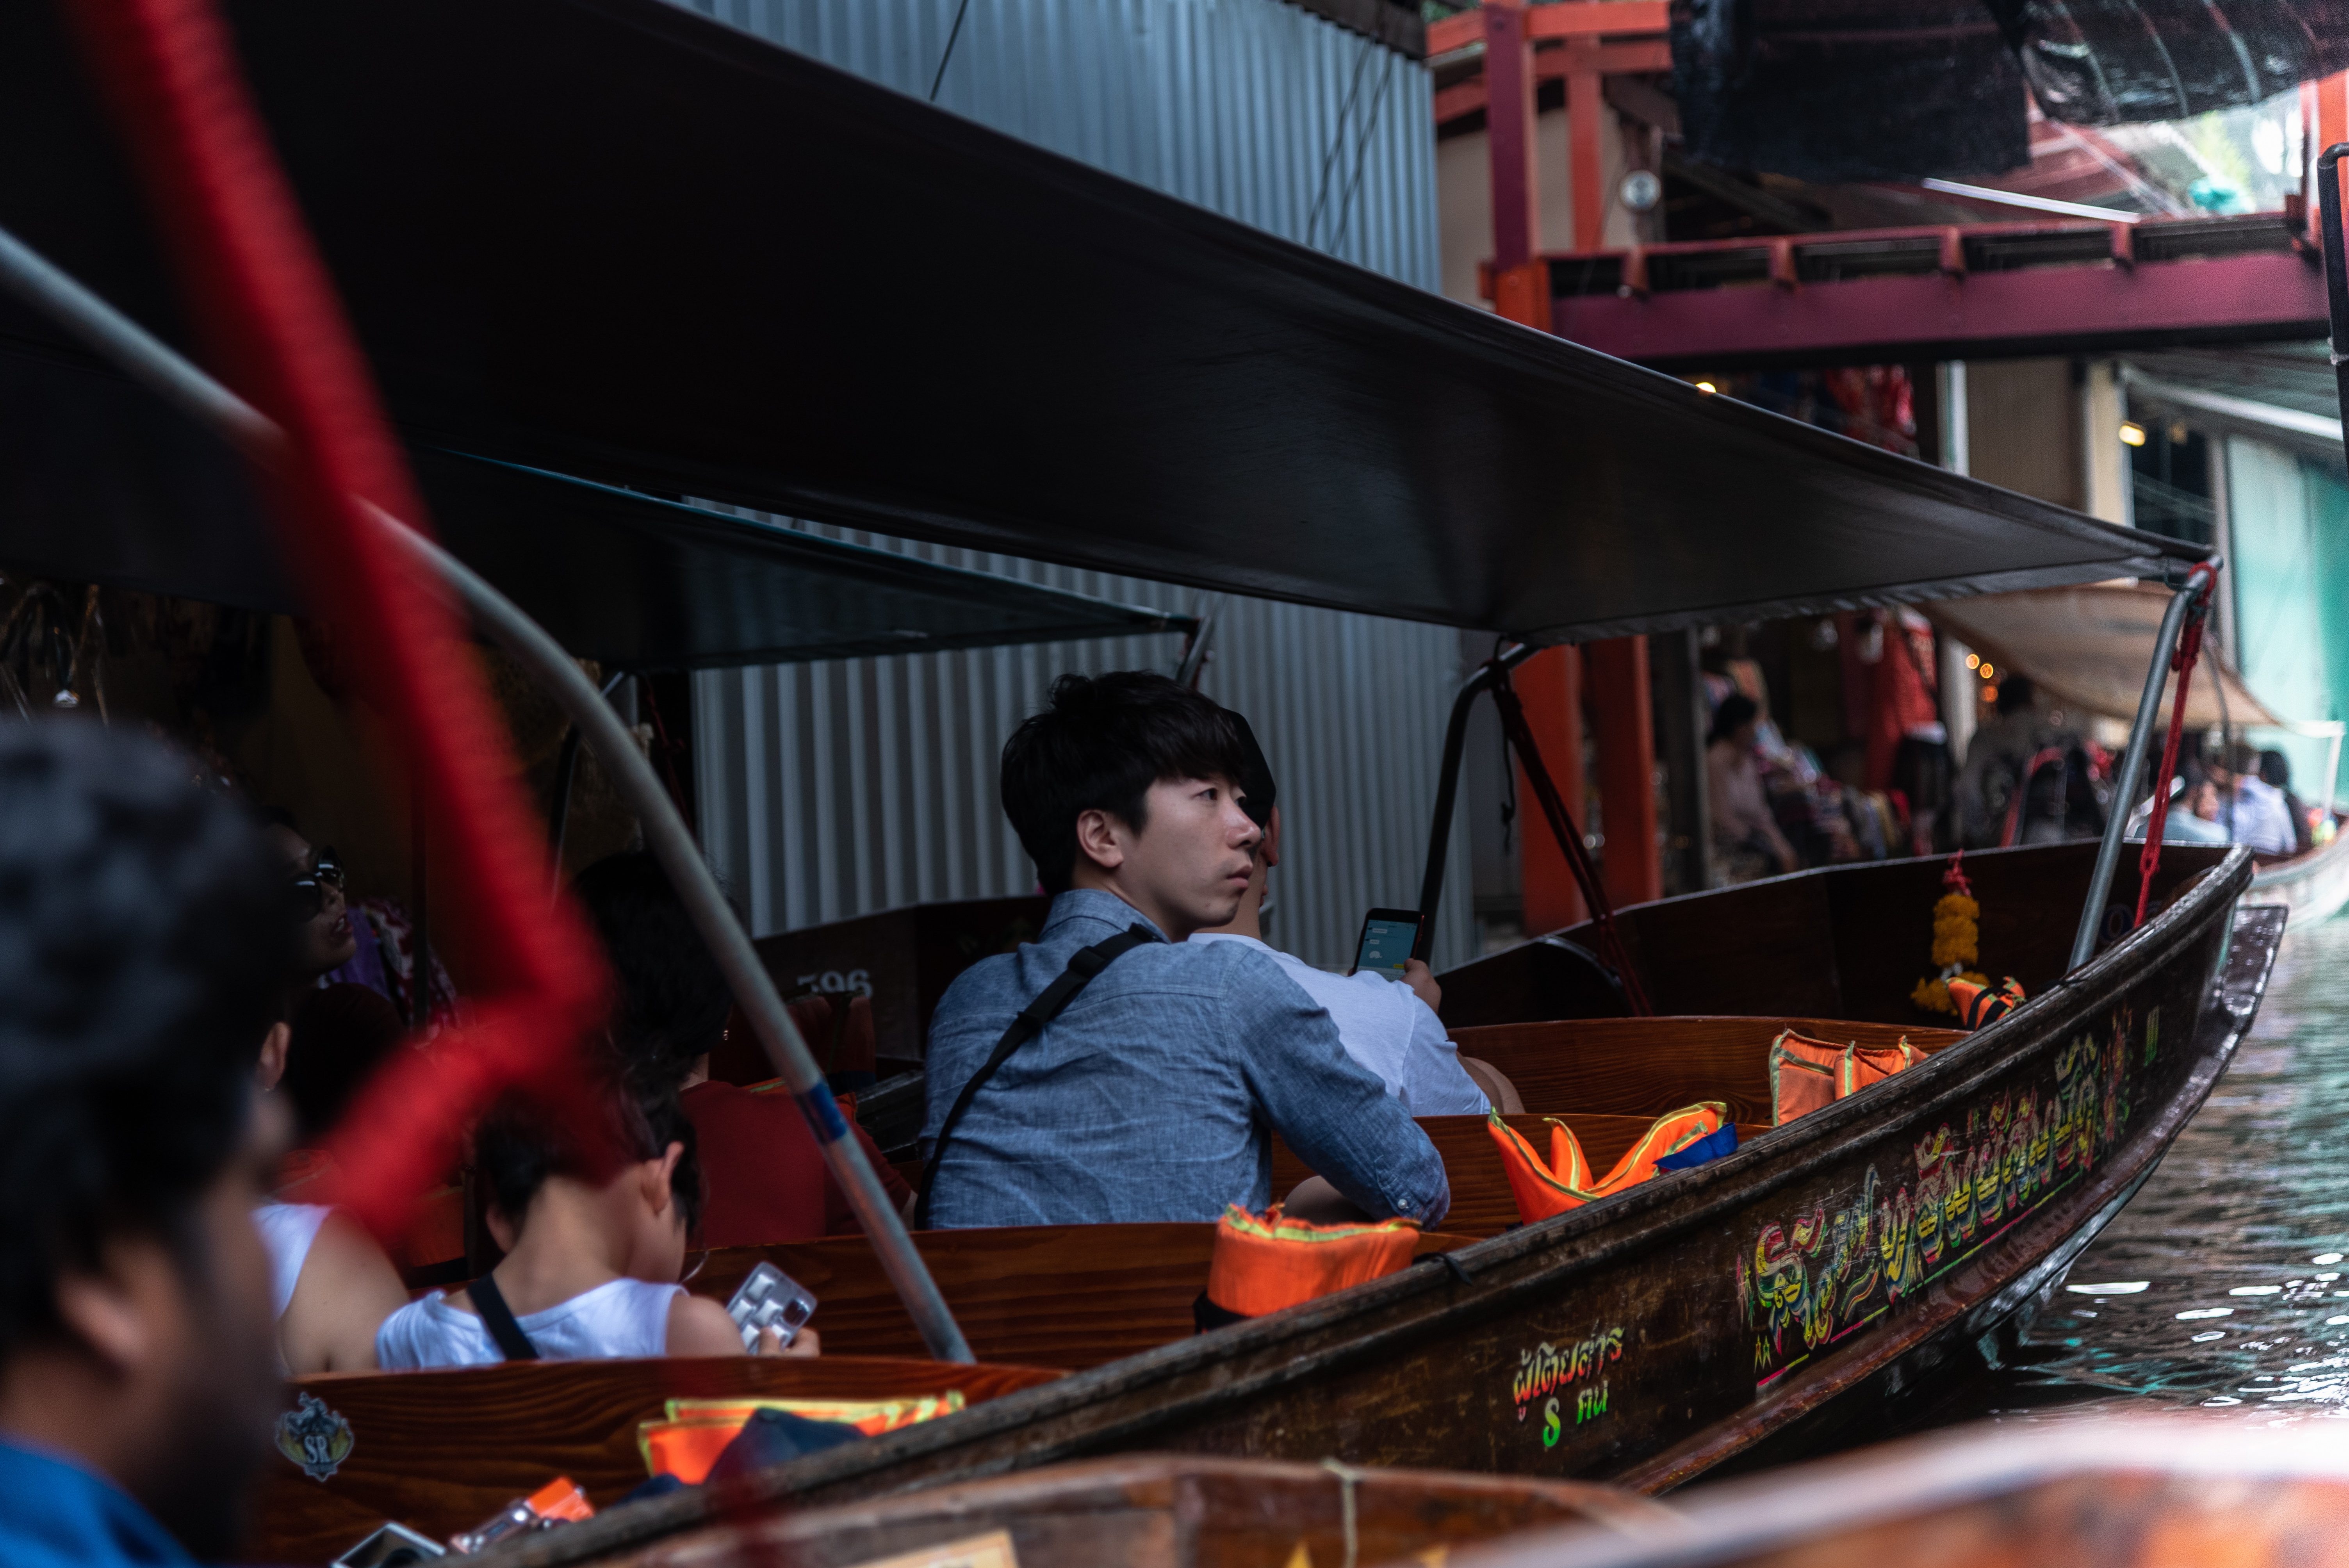
water transportation, waterway, vehicle, mode of transport, boat, leisure, watercraft, recreation, tourism, canal, boating, vacation, travel